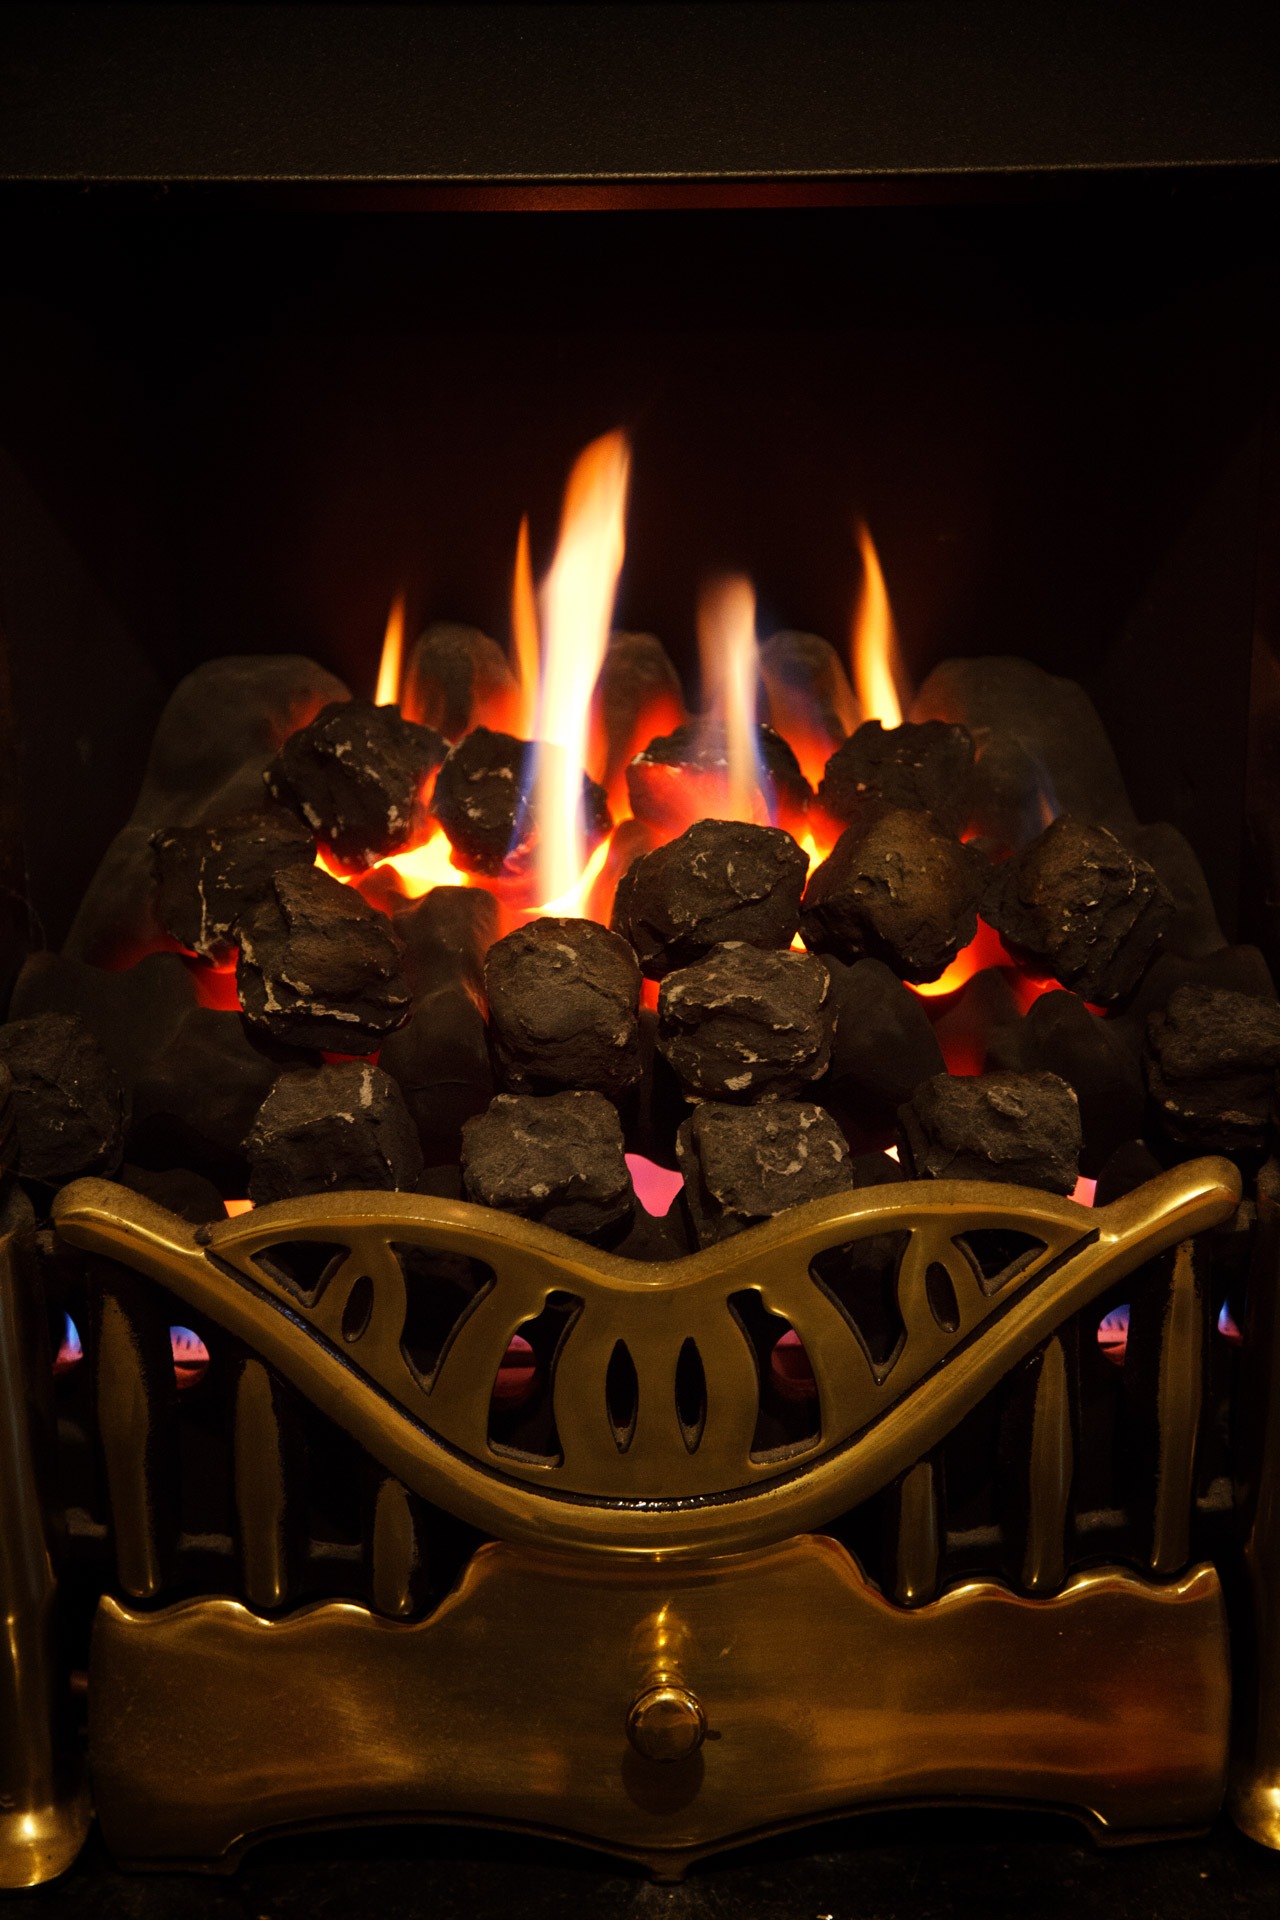
light, glowing, night, warm, interior, home, flame, fire, fireplace, darkness, room, lighting, heat, energy, burn, burning, hot, detail, warmth